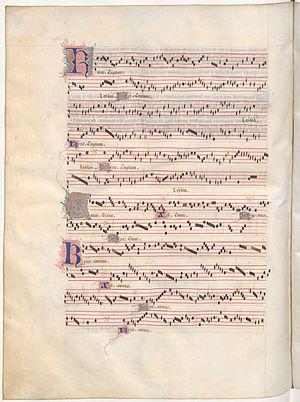
Polyphonic Music of the Fourteenth Century est un ouvrage constitué de 24 volumes, paru entre 1956 et 1991 aux Éditions de l'Oiseau-Lyre, qui présente en notation moderne le répertoire complet de la musique polyphonique du XIVᵉ siècle, soit plus de 2 000 pièces.
Œuvres musicales de Guillaume de Machaut
La Messe de Notre Dame est une œuvre de musique religieuse polyphonique à quatre voix, composée au XIVᵉ siècle sur le texte de l'Ordinaire de la messe par le musicien et poète Guillaume de Machaut. Elle est caractéristique de l'Ars nova, style musical représentatif de cette époque.